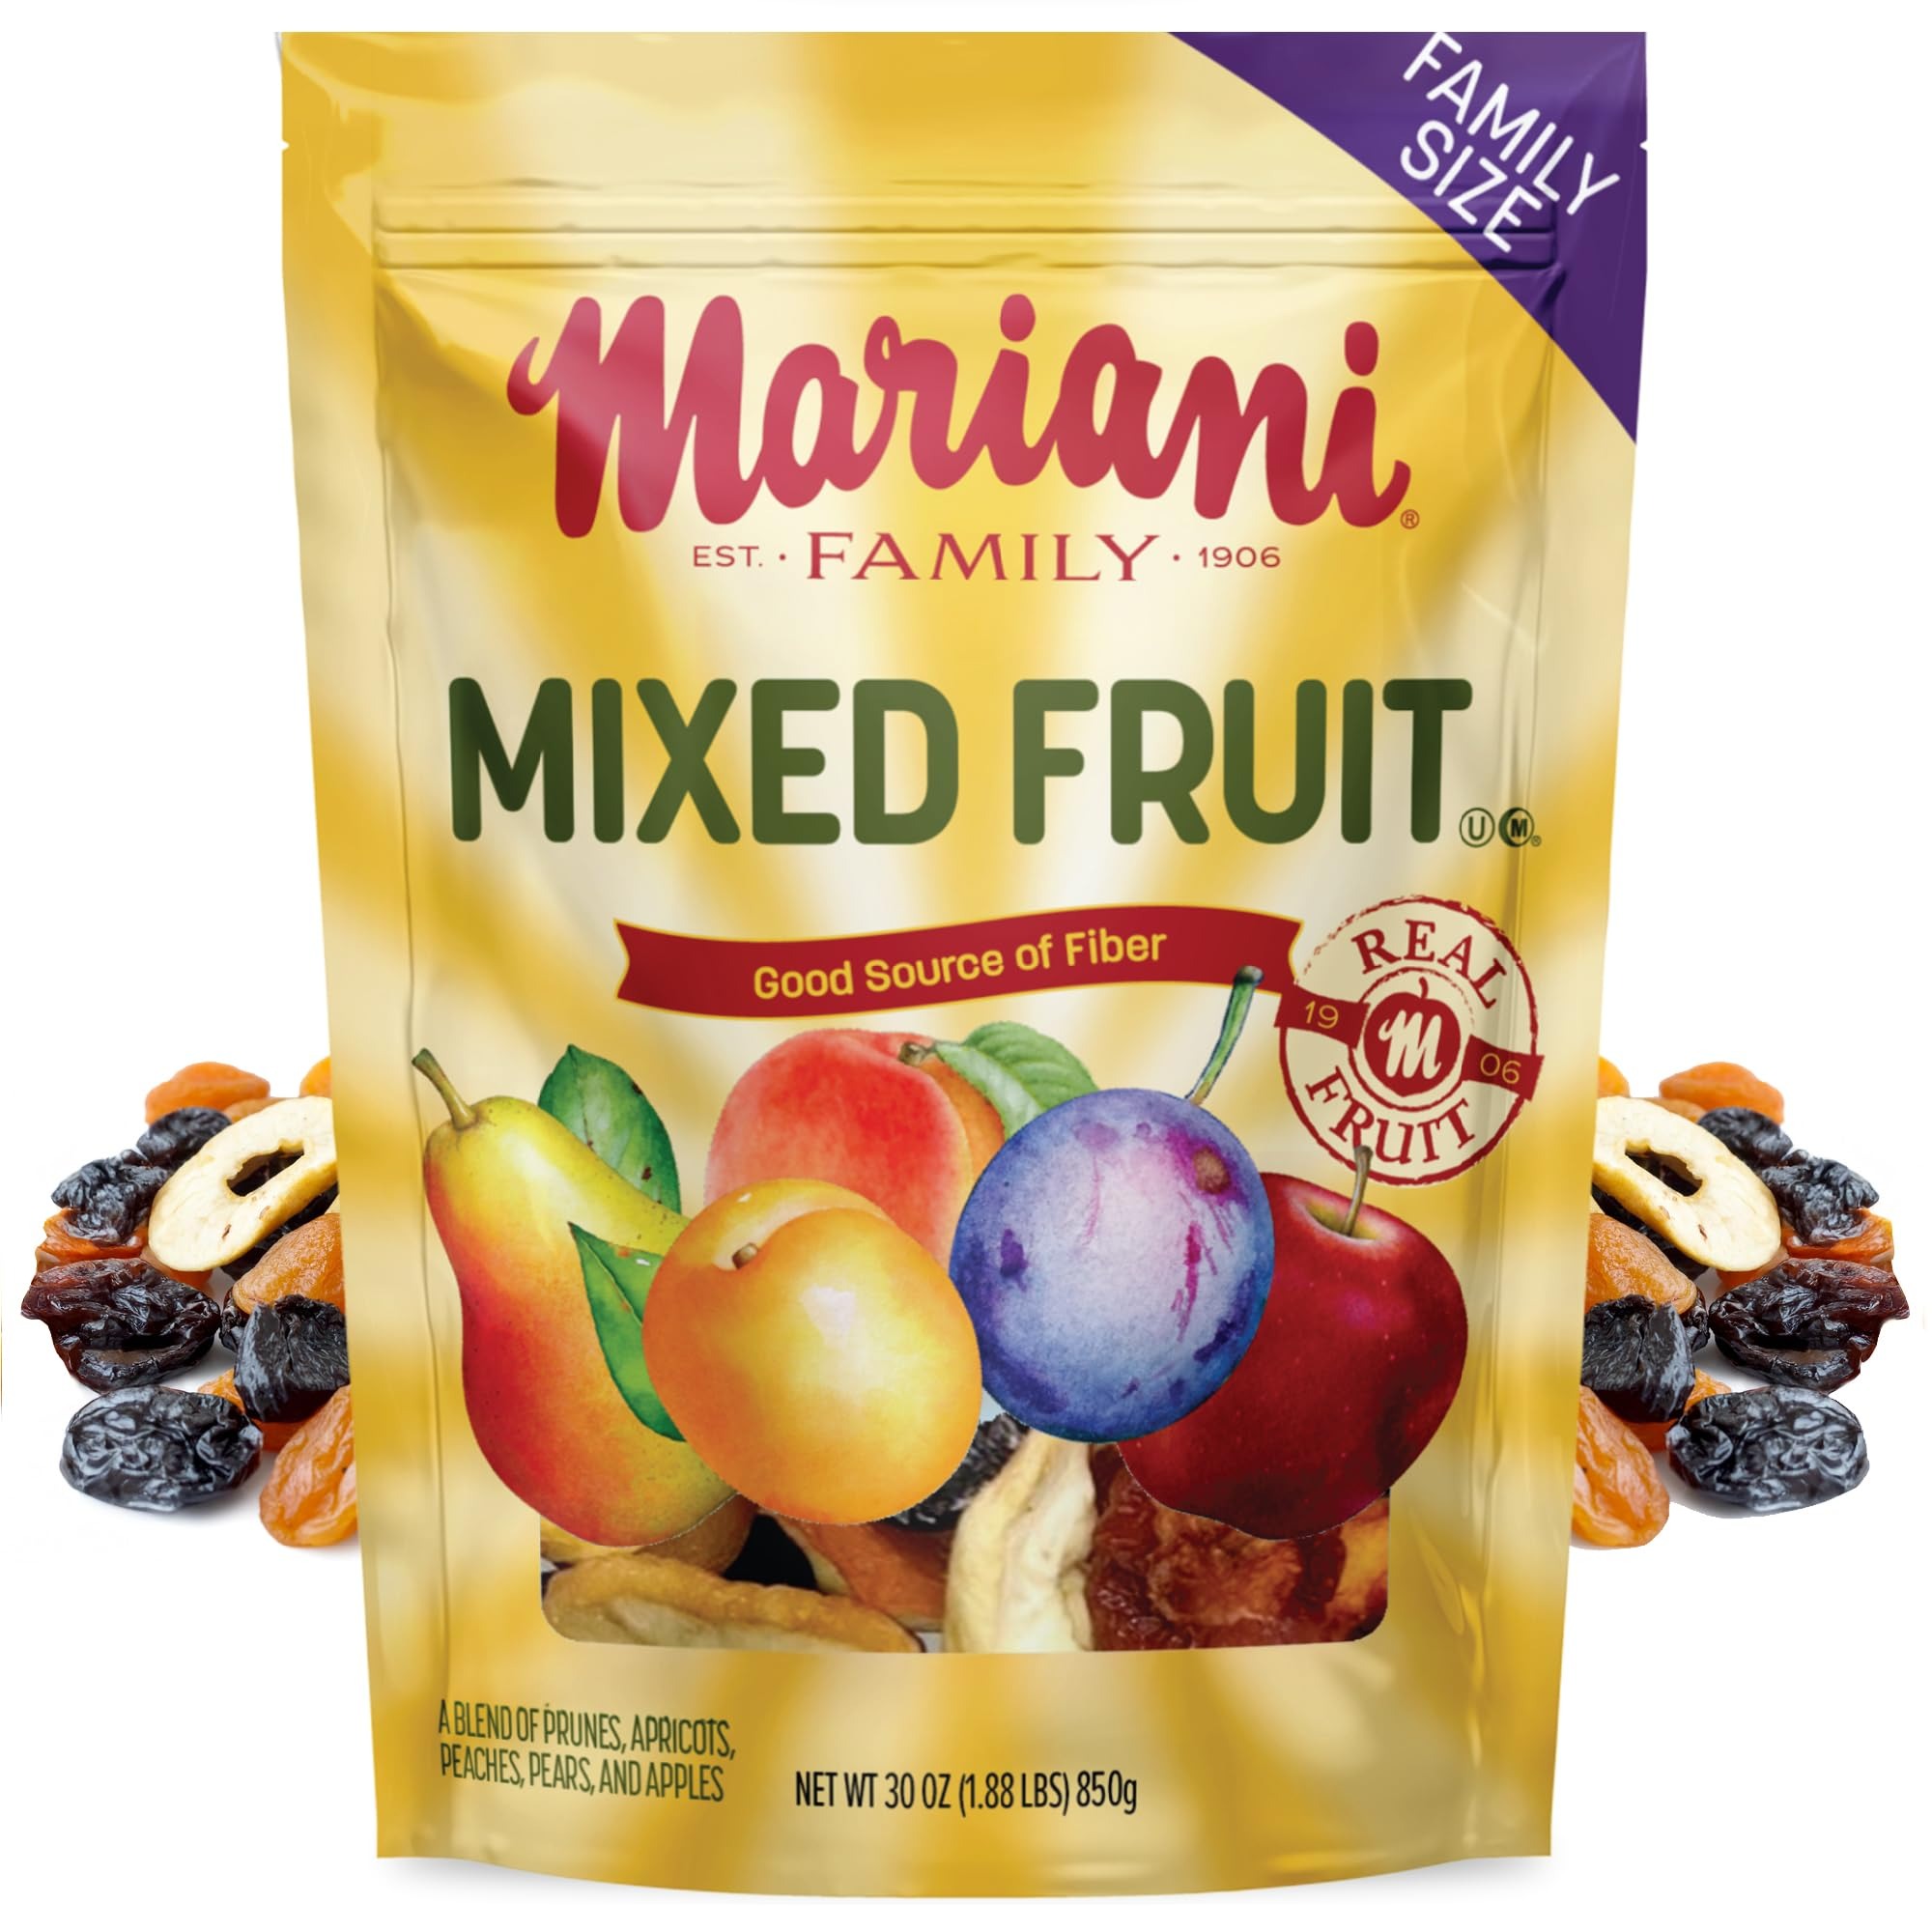
Item Name: Mariani Mixed Fruit - 30oz Bags - Dried Fruit Mix No Sugar Added - Pears, Plums, Peaches, Apricots, Apples - American Made Quality Dried Fruit Snacks - Perfect for Trail Mix, Salads, Yogurt, Dessert
Bullet Point 1: Delicious Variety: Enjoy a dried fruit mix featuring pears, plums, peaches, apricots, and apples—perfect for snacking, adding to salads, or mixing into yogurt.
Bullet Point 2: No Sugar Added: This bulk dried fruit unsweetened option provides natural sweetness without added sugars, making it a healthy choice for smoothies and desserts.
Bullet Point 3: American Made Quality: Proudly made in the USA, this Mariani dried fruit mix delivers premium quality and flavor in every bite.
Bullet Point 4: Versatile Snack: Use this dried fruit assortment as a convenient on-the-go snack, or enhance your breakfast bowls and baked goods with this mixed dry fruit blend.
Bullet Point 5: Generous 30oz Bag: Stock up with this dried mixed fruit in a large, resealable bag—perfect for those looking for the best dried fruits without sugar for everyday use.
Bullet Point 6: Convenient Mix: This dry fruit mix is ideal for quick snacks, trail mixes, or as a tasty addition to cereal and oatmeal.
Bullet Point 7: Assorted Fruits: With a delicious assorted dried fruit combination, you can easily add natural sweetness to salads, baked goods, and smoothies.
Bullet Point 8: Healthy Medley: The dried fruits medley offers a mixed dried fruit no sugar added option that’s rich in fiber, vitamins, and antioxidants for a nourishing treat.
Product Description: Mariani Mixed Fruit - 30oz Bags - Dried Fruit No Sugar Added Mix - Pears, Plums, Peaches, Apricots, Apples - American Made Quality Snack - Perfect for Salads, Yogurt, or Dessert<br><br>Enjoy the perfect balance of taste and nutrition with Mariani Mixed Fruit - 30oz Bags. This dried fruit mix no sugar added includes a delightful assortment of pears, plums, peaches, apricots, and apples, offering natural sweetness without any added sugars. Each piece of fruit dried to perfection retains its rich flavor, making it an ideal snack for those seeking a healthy alternative to sugary treats.<br><br>Proudly made in the USA, this mix is high in fiber and packed with essential vitamins and minerals, supporting a wholesome diet. The convenient 30oz resealable bag makes it easy to enjoy at home, on the go, or as an addition to salads, yogurt, smoothies, and desserts. Whether you’re craving a midday pick-me-up or looking for a nutritious baking ingredient, Mariani’s dried fruit mix no sugar added provides a versatile and delicious solution.
Value: 30.0
Unit: Ounce

Price: 33